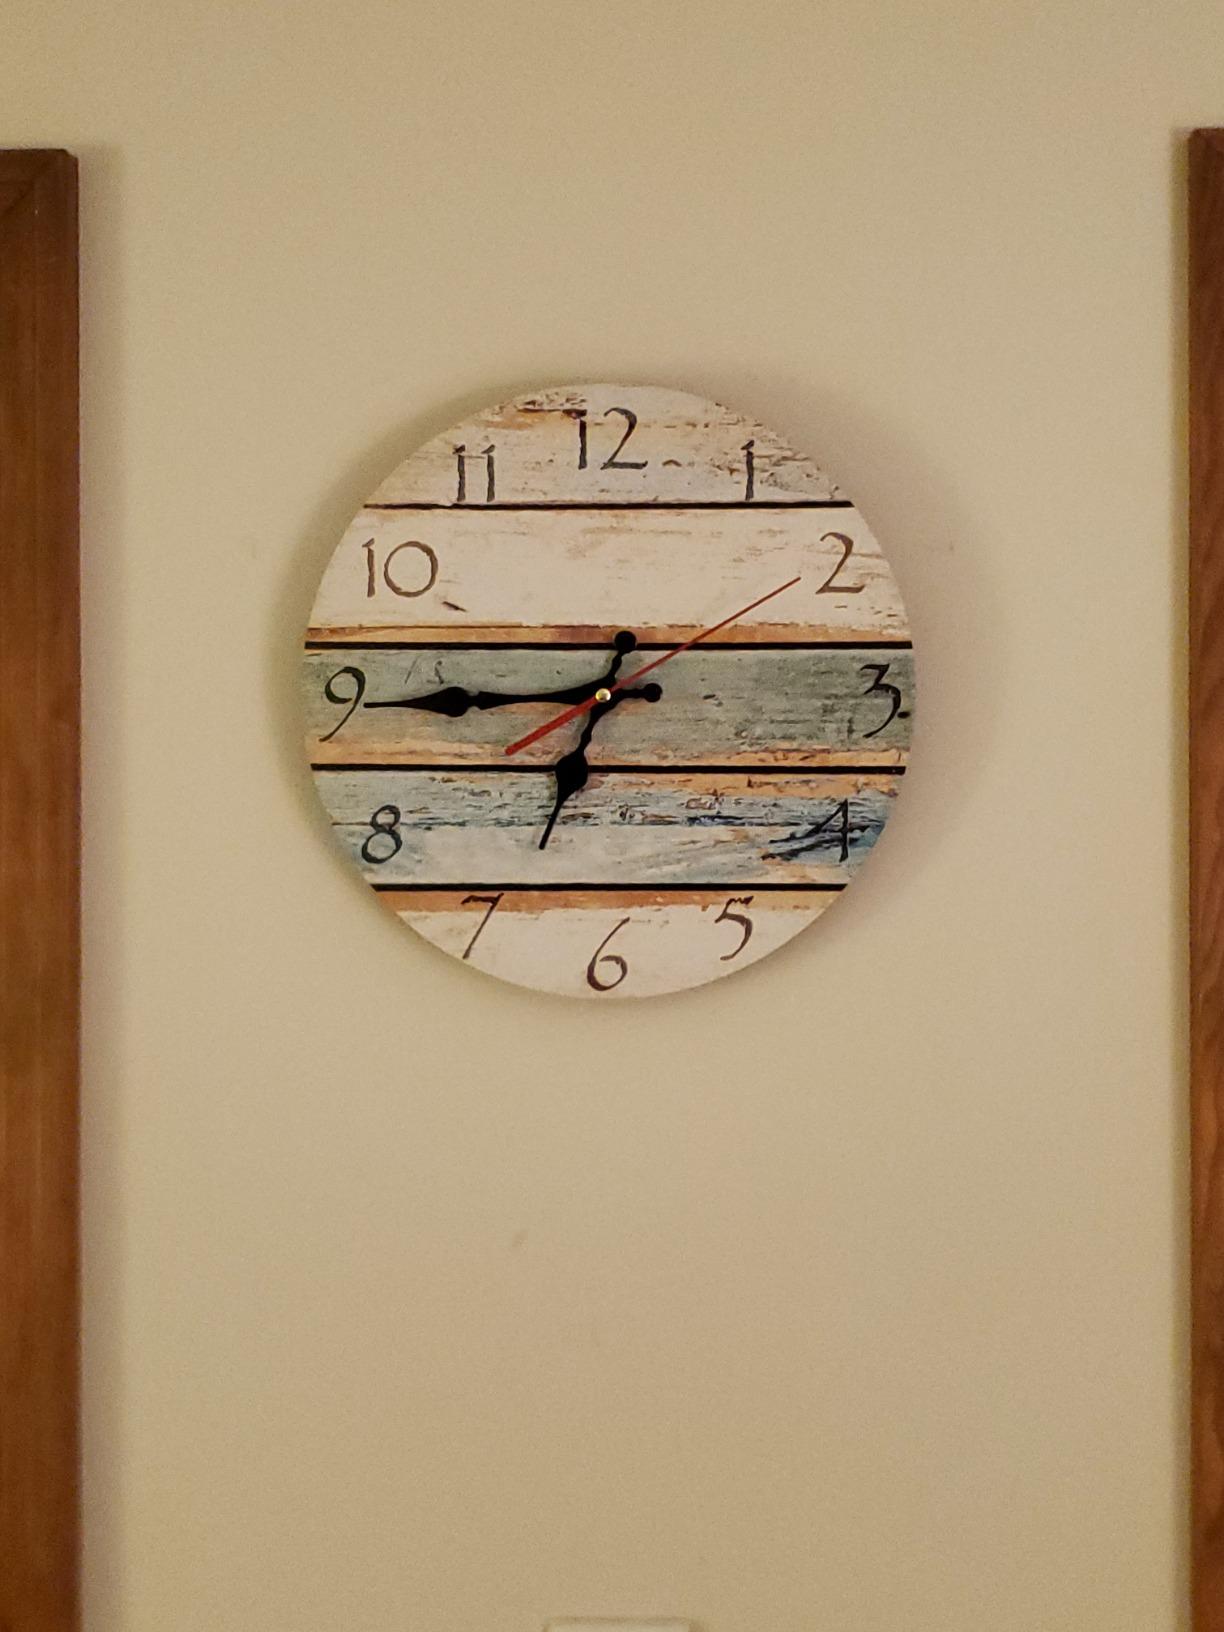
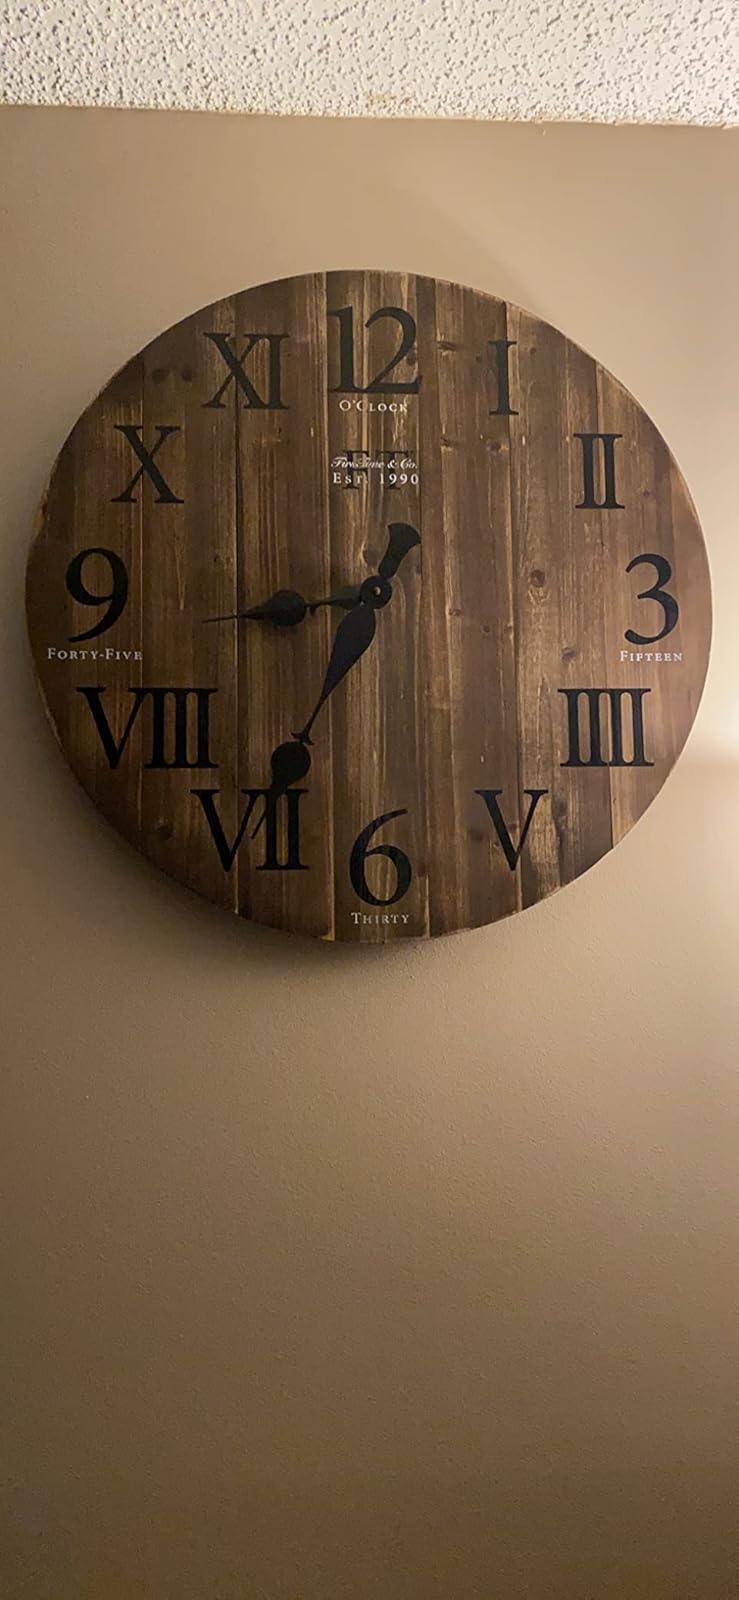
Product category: clock
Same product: no